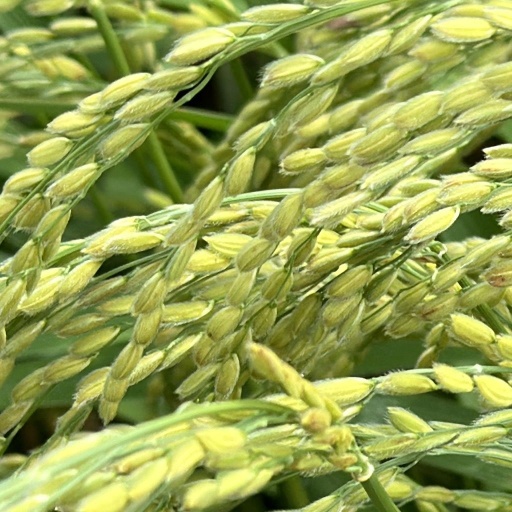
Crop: rice